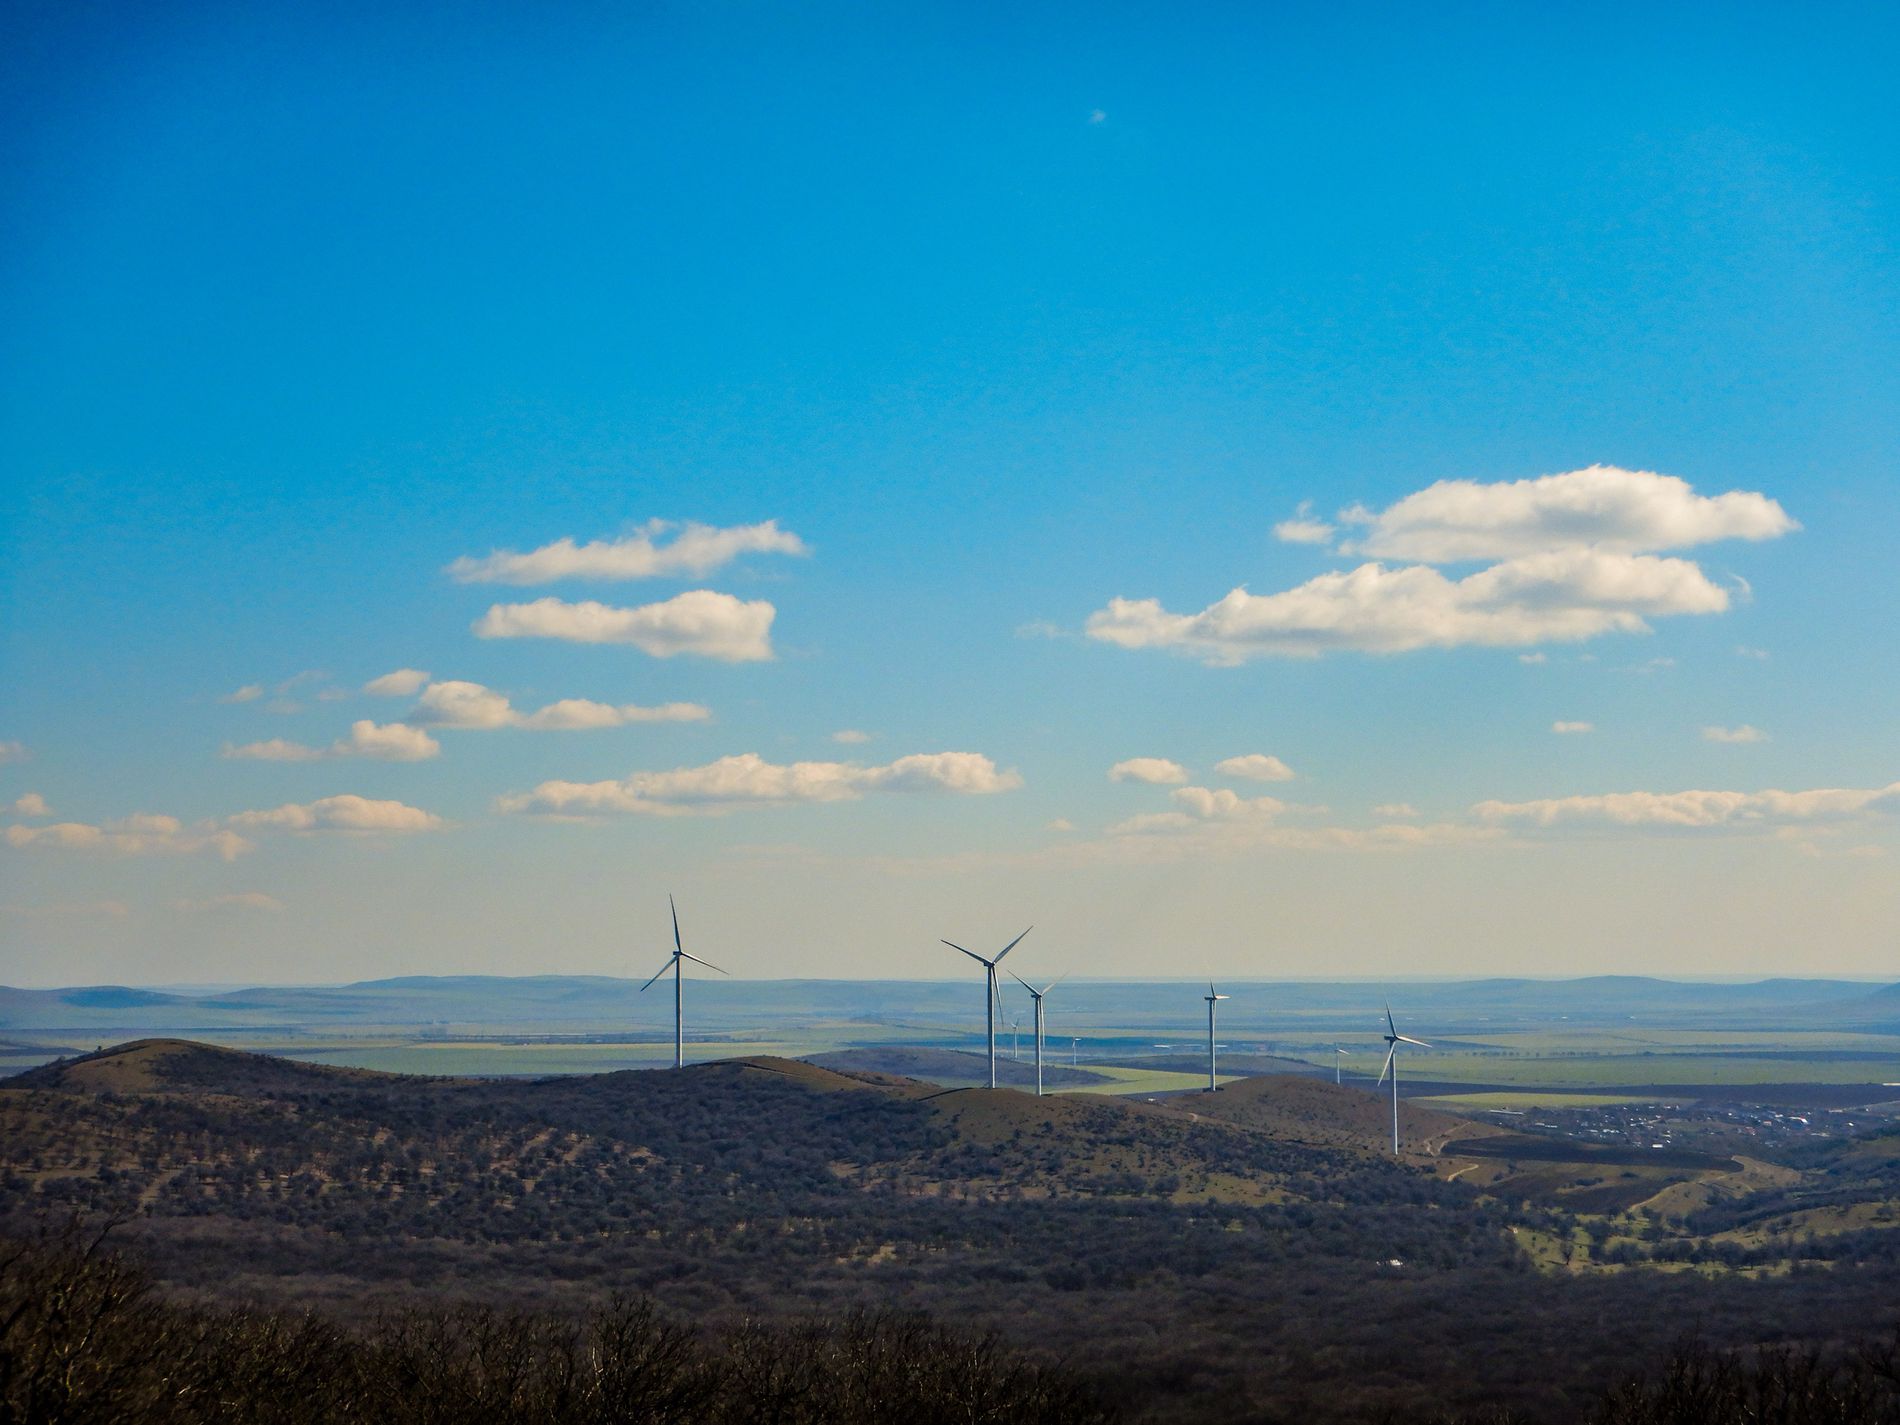
Wind Turbines
The image features wind turbines spread across open fields and rolling hills during daylight. The sky above is mostly clear with a few clouds.
This is a wide-angle landscape shot of wind turbines spread across open fields and rolling hills during daylight. The sky above is mostly clear with a few clouds. The image contains various shades of blue, white, green, and earthy tones, evoking a sense of calm and love for nature.
Labels: Machine, Motor, Engine, Nature, Outdoors, Sky, Windmill, Cloud, Scenery, Turbine, Land, Wind Turbine, Grass, Plant, Landscape, Horizon, Weather, Cumulus, Field, Grassland, Soil, Wind Turbines
Camera: NIKON CORPORATION COOLPIX W300
Aperture: F8.8
Exposure: 1/500 sec
ISO: 125
Focal length: 10.1 mm